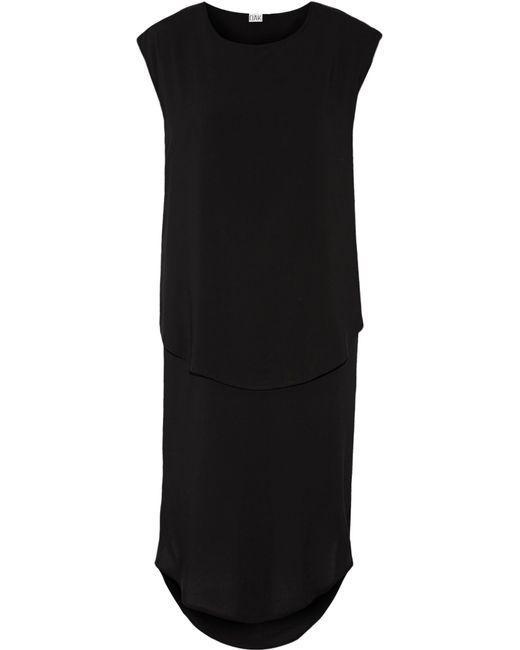
Ärmelloses schwarzes Top und Rock mit schmaler Passform für Damen